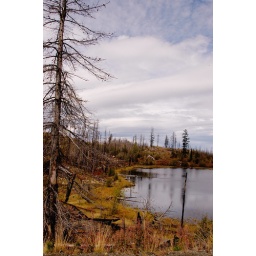
A small lake in the mountains east of Kelowna,B.C.